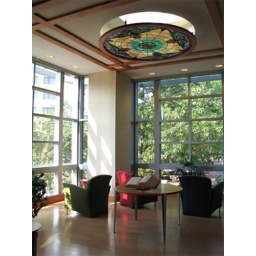
The reading area in the southwest corner of the second floor has the stained glass window from the old building.